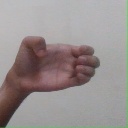
अक्षर: ख